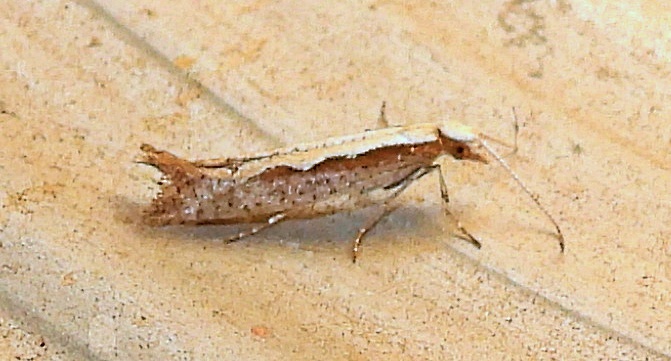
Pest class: diamondback_moth